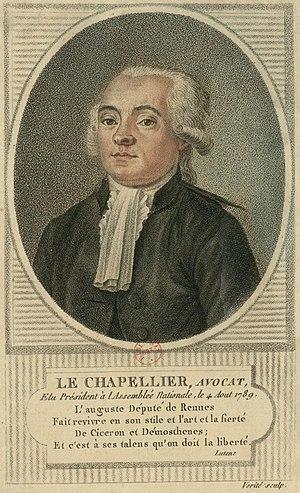
Le Chapellier, avocat, élu président à l'Assemblée nationale, le 4 août 1789 (estampe, pointillé, eau-forte, roulette).
« Jamais sans doute dans l’histoire […] le thème du progrès n’a à ce point interrogé l’humanité dans son ensemble et l’humanité propre à chaque individu. »
Sont listés dans cette chronologie des faits économiques des évènements importants de l'histoire économique.
Le lycée Émile-Zola est un établissement public d'enseignement secondaire de Rennes, situé avenue Janvier. C'est l'un des neuf premiers lycées français, créés en 1802. Il ouvre en 1803, succédant, sur le même site, au collège municipal et royal Saint-Thomas et à l'école centrale d'Ille-et-Vilaine.